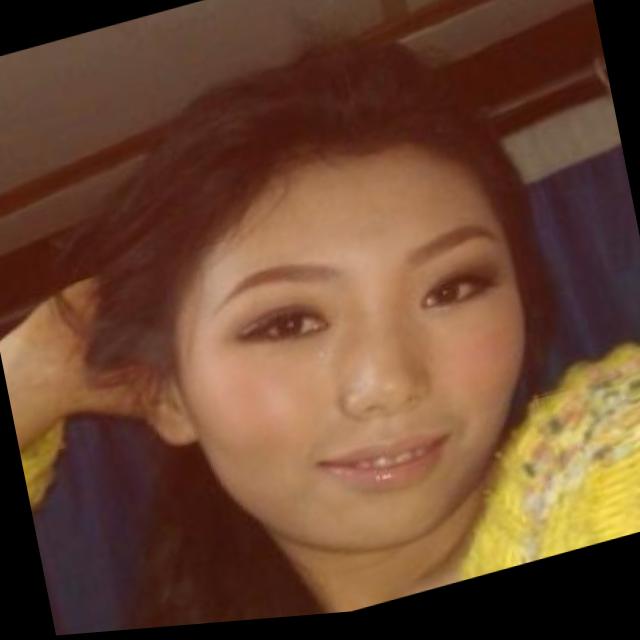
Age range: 21-44